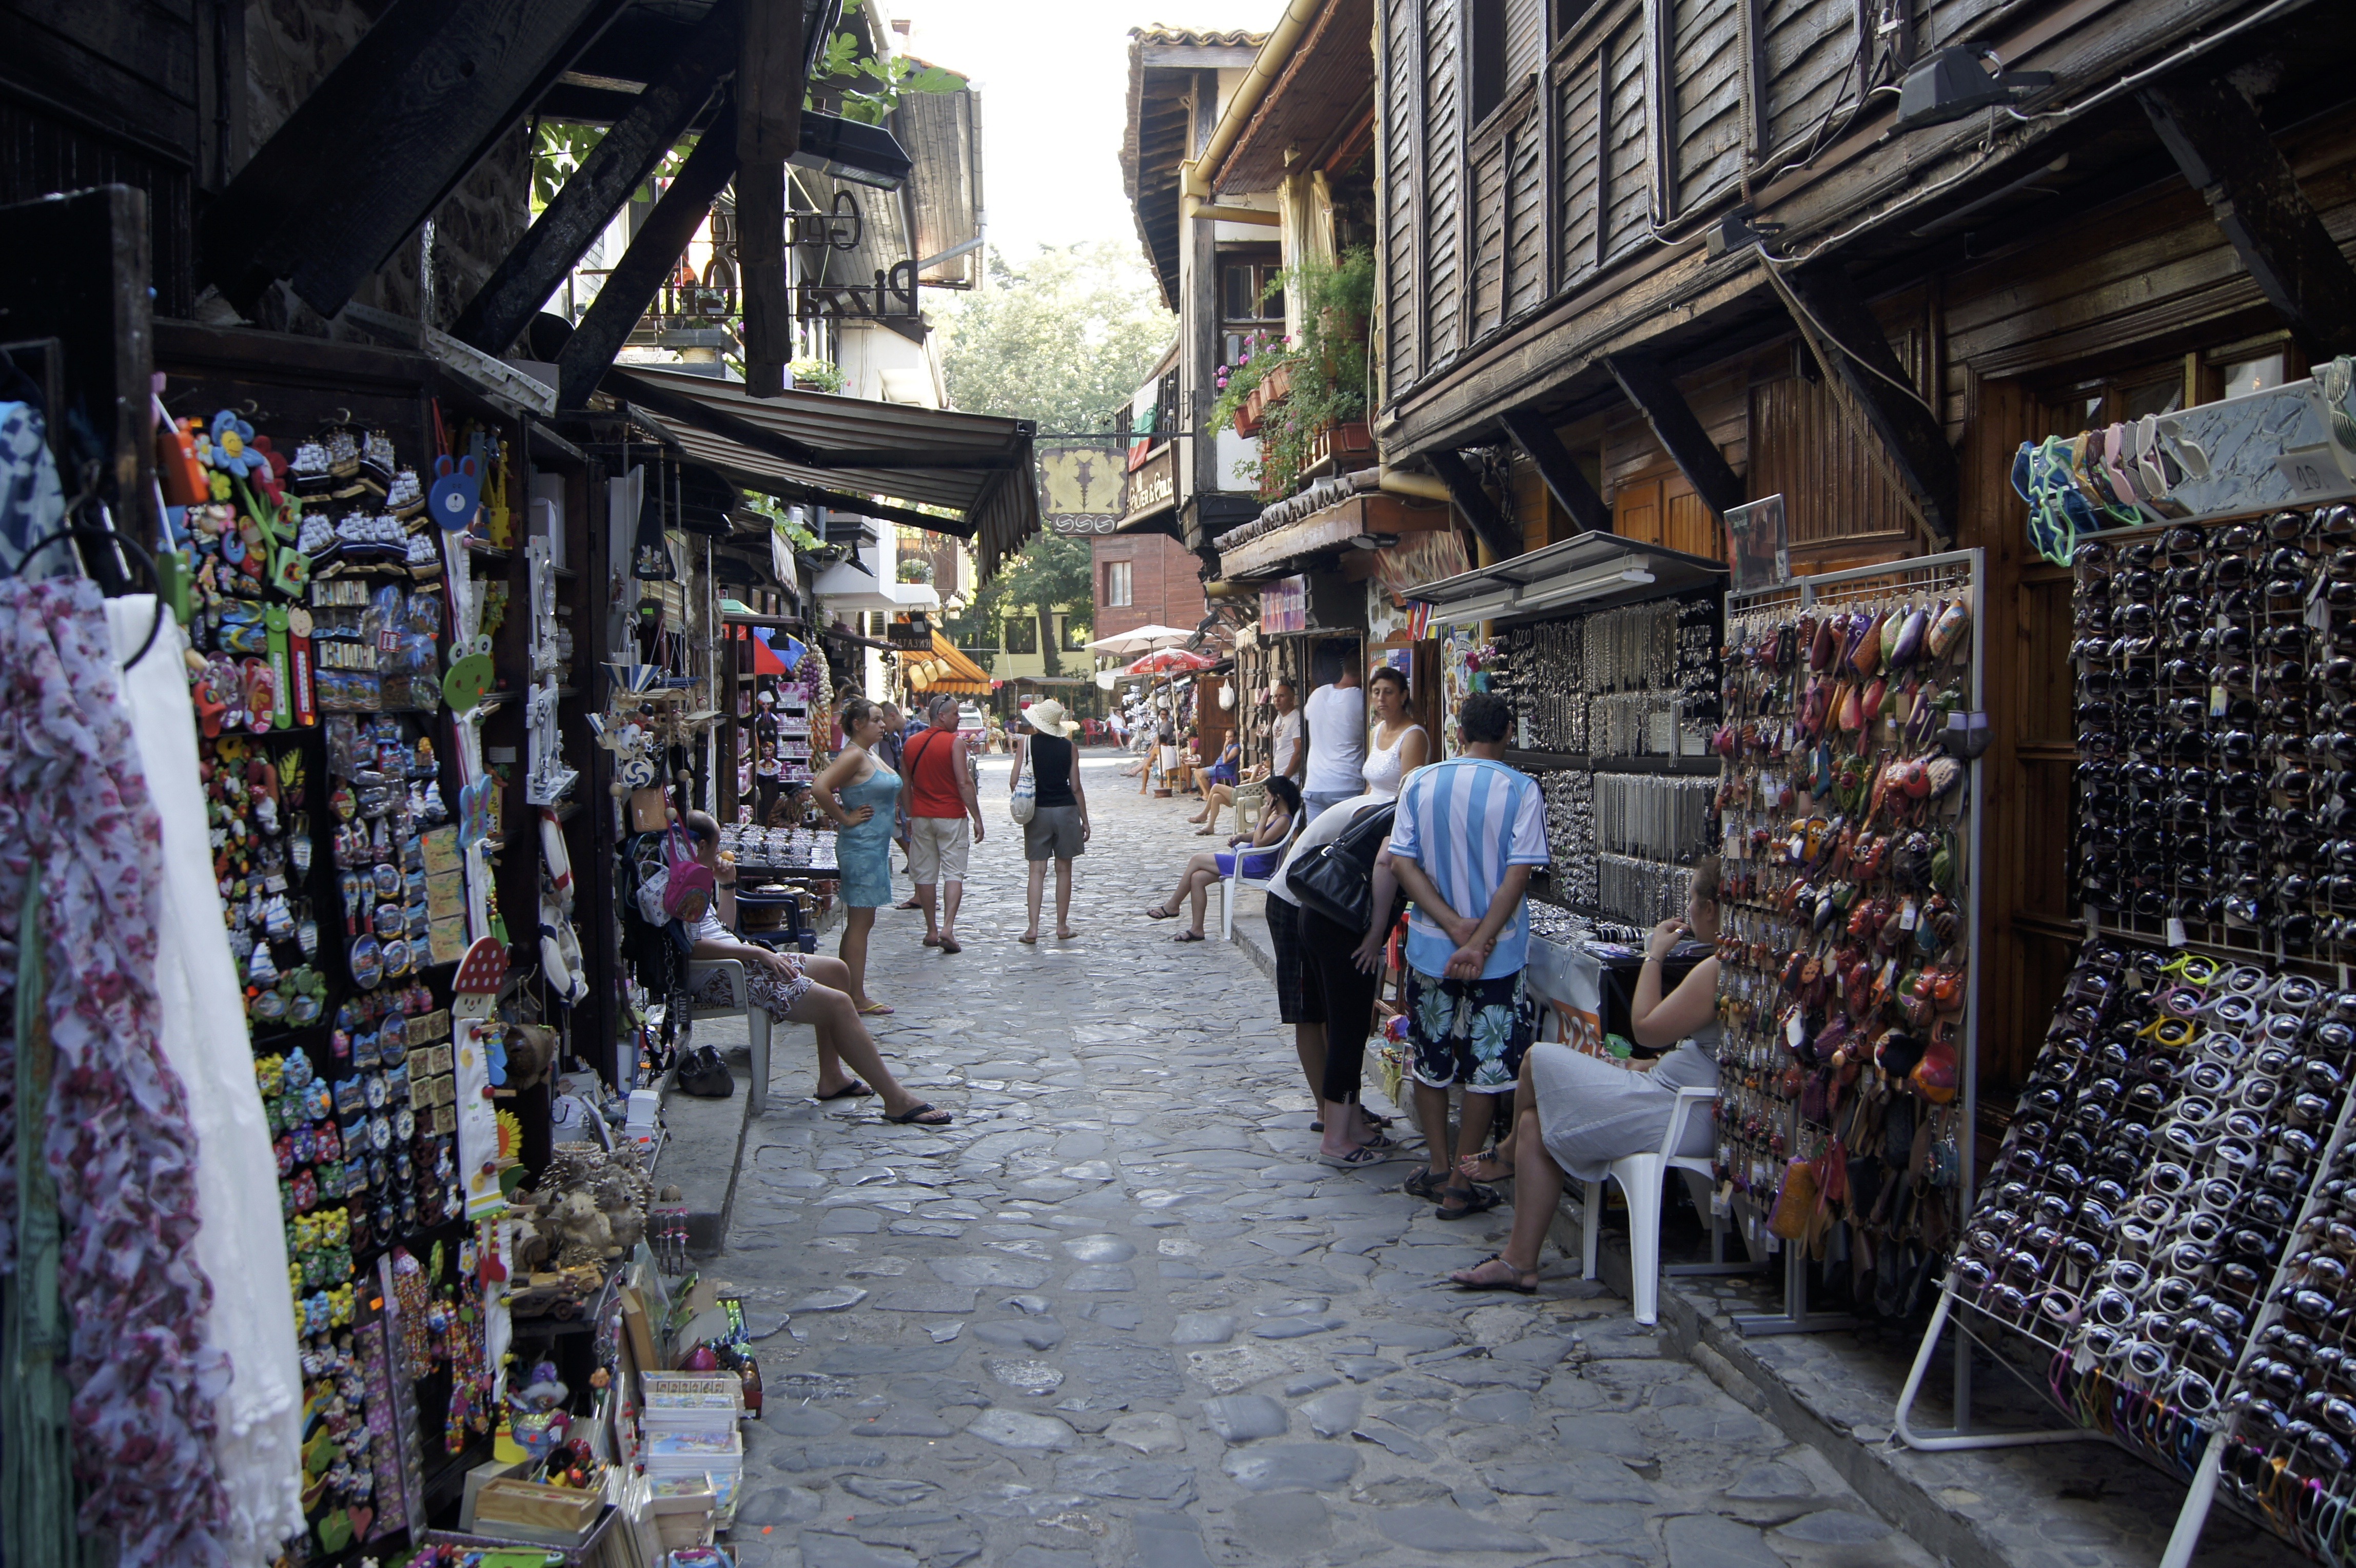
road, street, town, alley, cobblestone, city, pavement, vendor, bazaar, market, marketplace, shopping, public space, old town, stall, street market, seller, flea market, booth, bulgaria